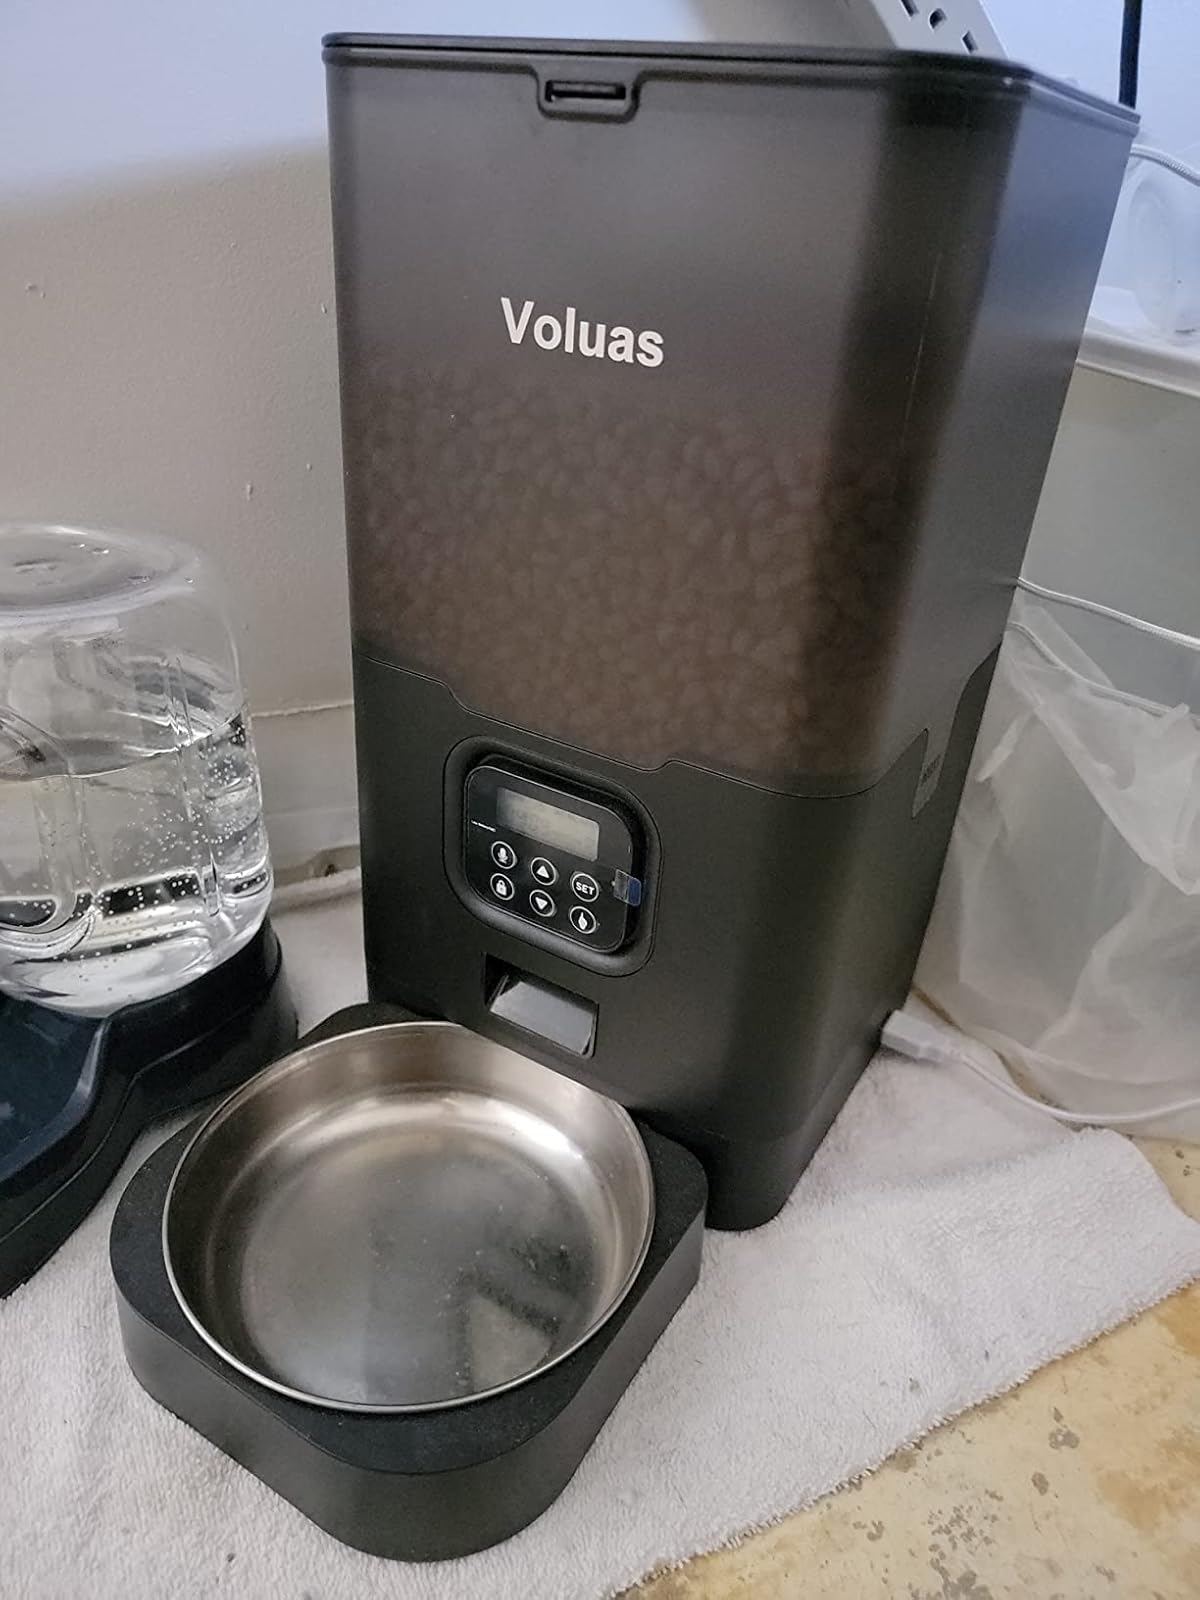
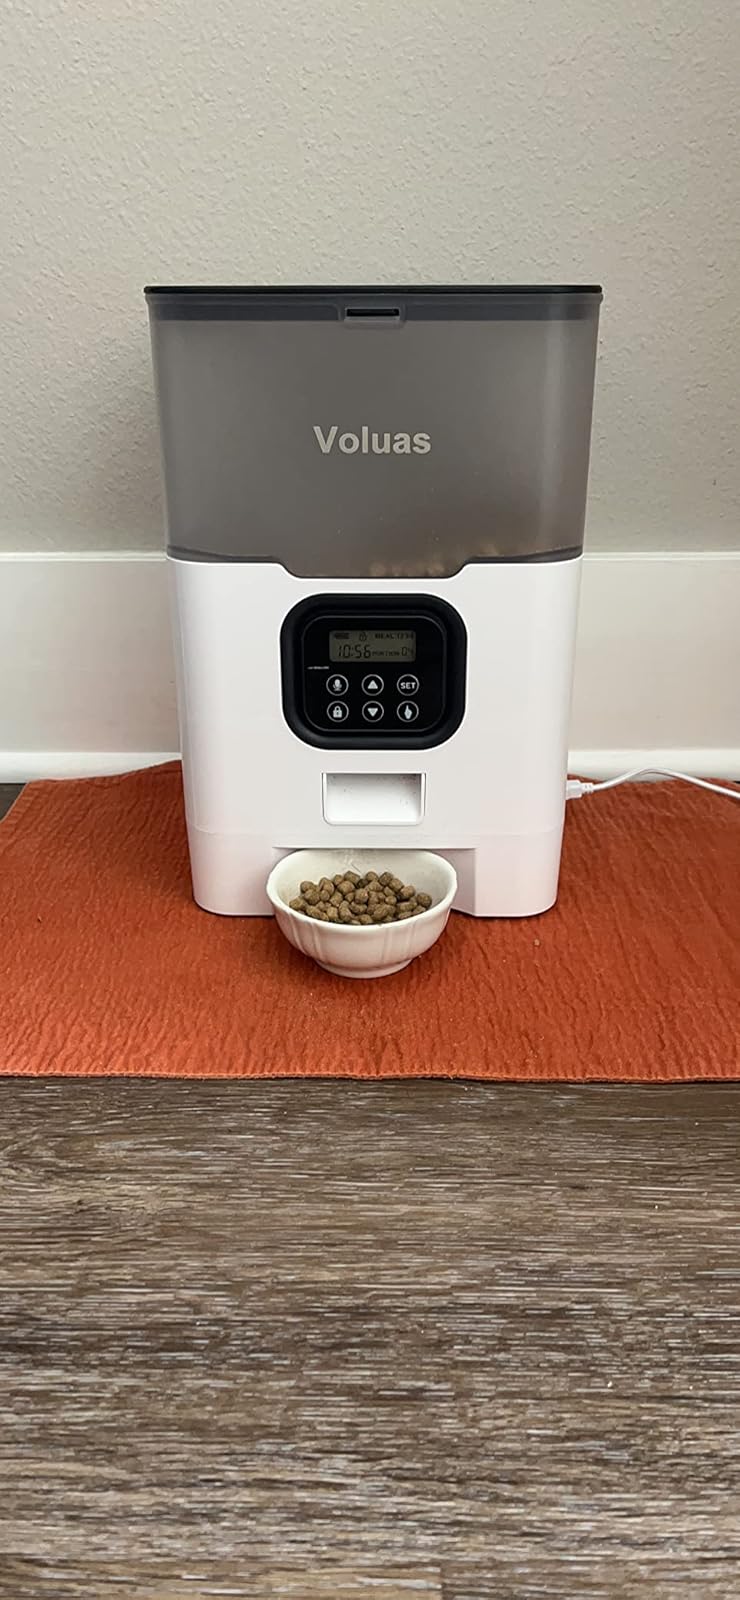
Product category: items_feeder
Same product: no